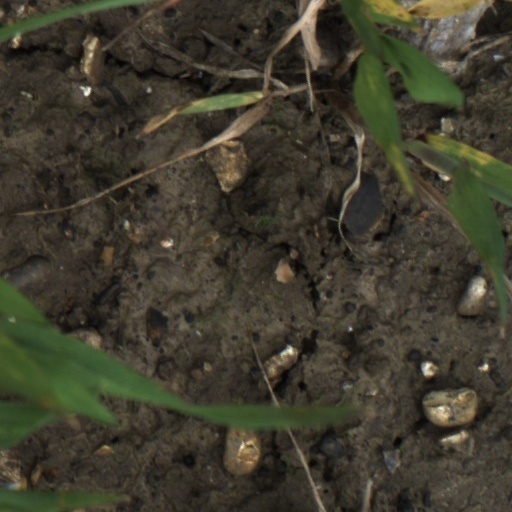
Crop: wheat